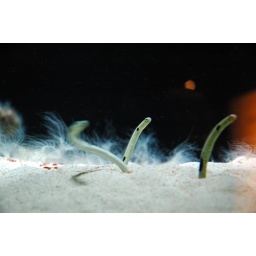
These little guys anchor themselves in the sand and sway around with the water current.Tropical Fish Exhibit, Vancouver Aquarium